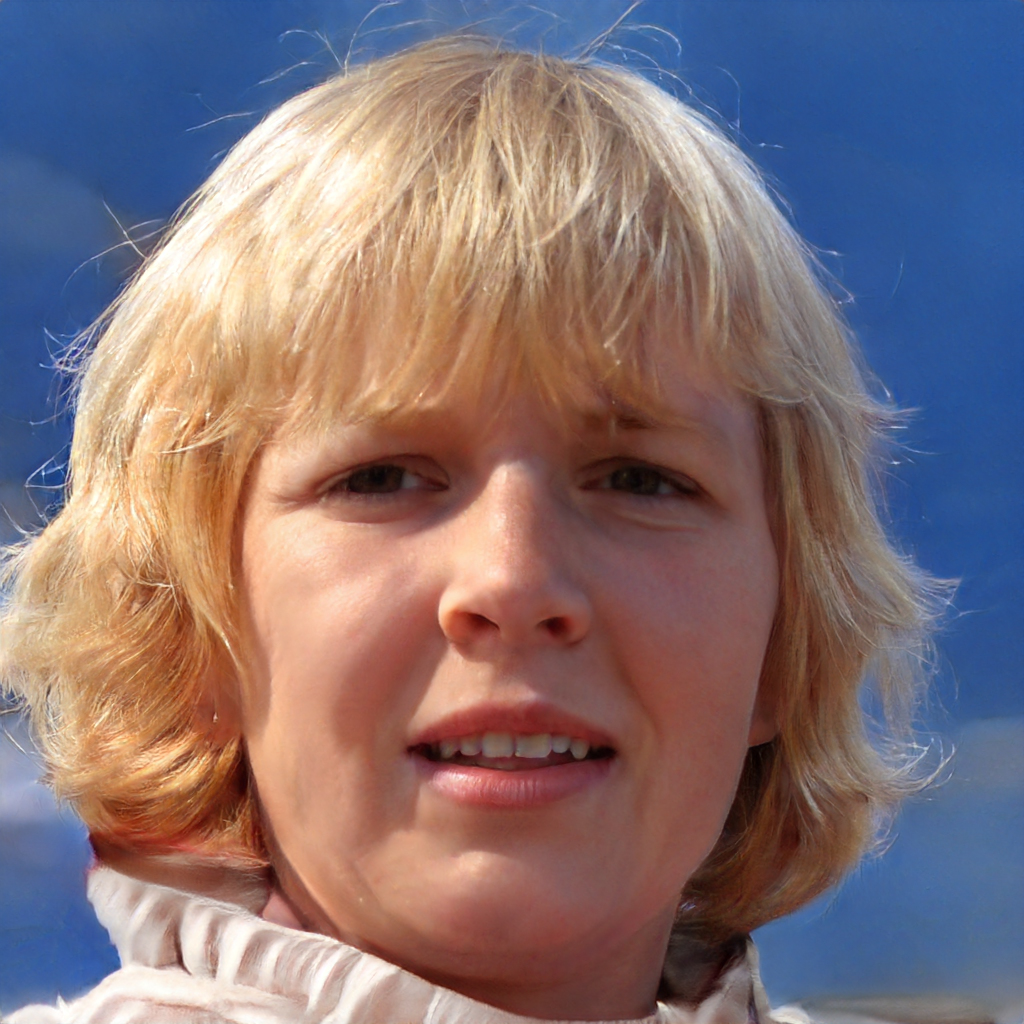
Gender: Female